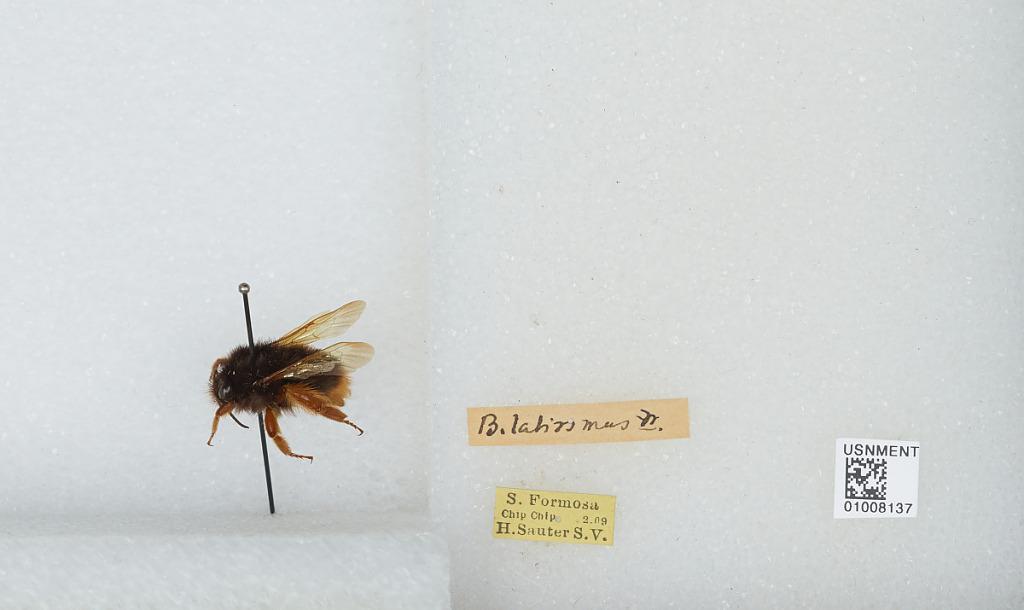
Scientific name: Bombus (Rufipedibombus) eximius Smith
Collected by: S. Sauter
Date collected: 2009-2-
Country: China
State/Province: Taiwan
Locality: Chip Chip